Jaswant Singh Rawat

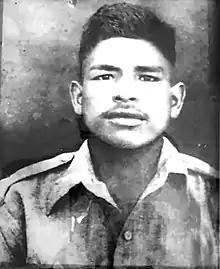
Rifleman Jaswant Singh Rawat

Rifleman Jaswant Singh Rawat, MVC (19 August 1941– 17 November 1962) was an Indian soldier and a posthumous recipient of the prestigious Maha Vir Chakra of which he was awarded for his actions of valor during the Battle of Nuranang in the Sino-Indian War.